Il Rosa Nudo

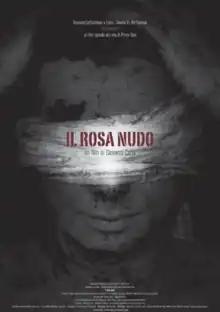
Theatrical release poster

Il Rosa Nudo (The Naked Rose) is a 2013 Italian film written and directed by Giovanni Coda. The film was shot in Quartu Sant'Elena and Siliqua, in Sardinia, Italy. The Italian premiere took place during the 2013 edition of the "Torino GLBT Film Festival - Da Sodoma a Hollywood".